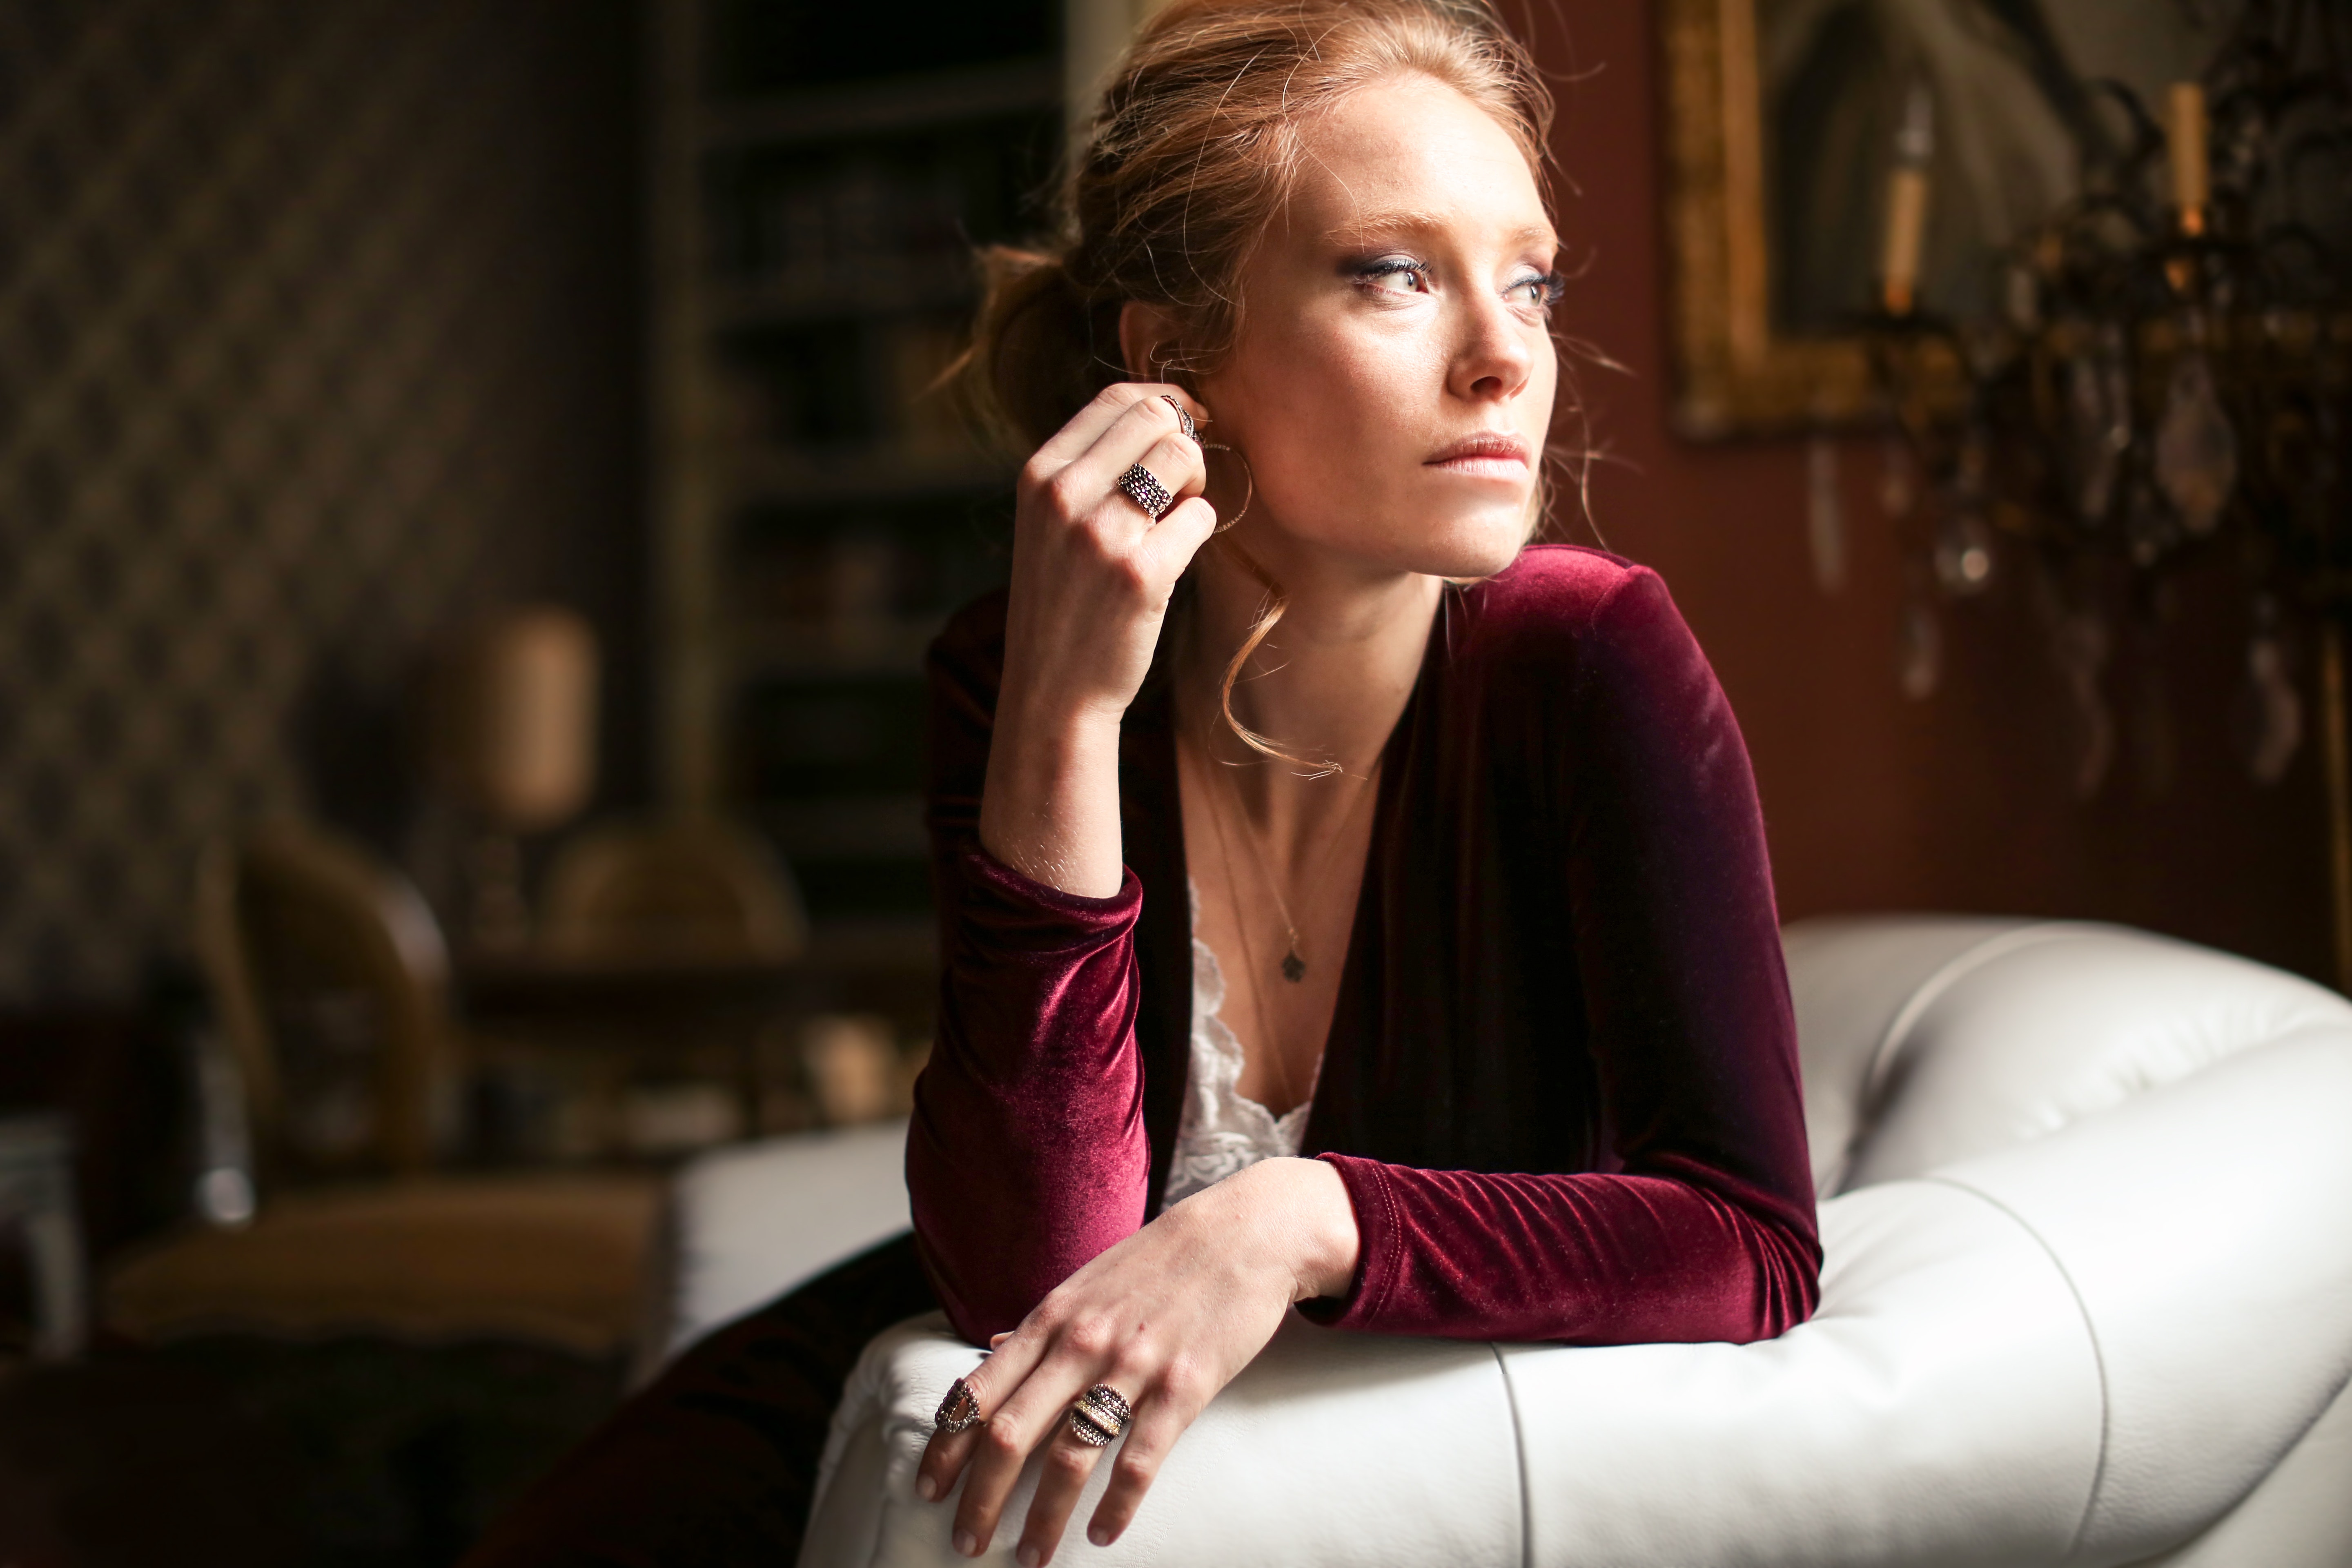
beauty, sitting, fashion, lip, photography, blond, hand, ear, brown hair, neck, furniture, photo shoot, long hair, fashion design, model, flash photography, style